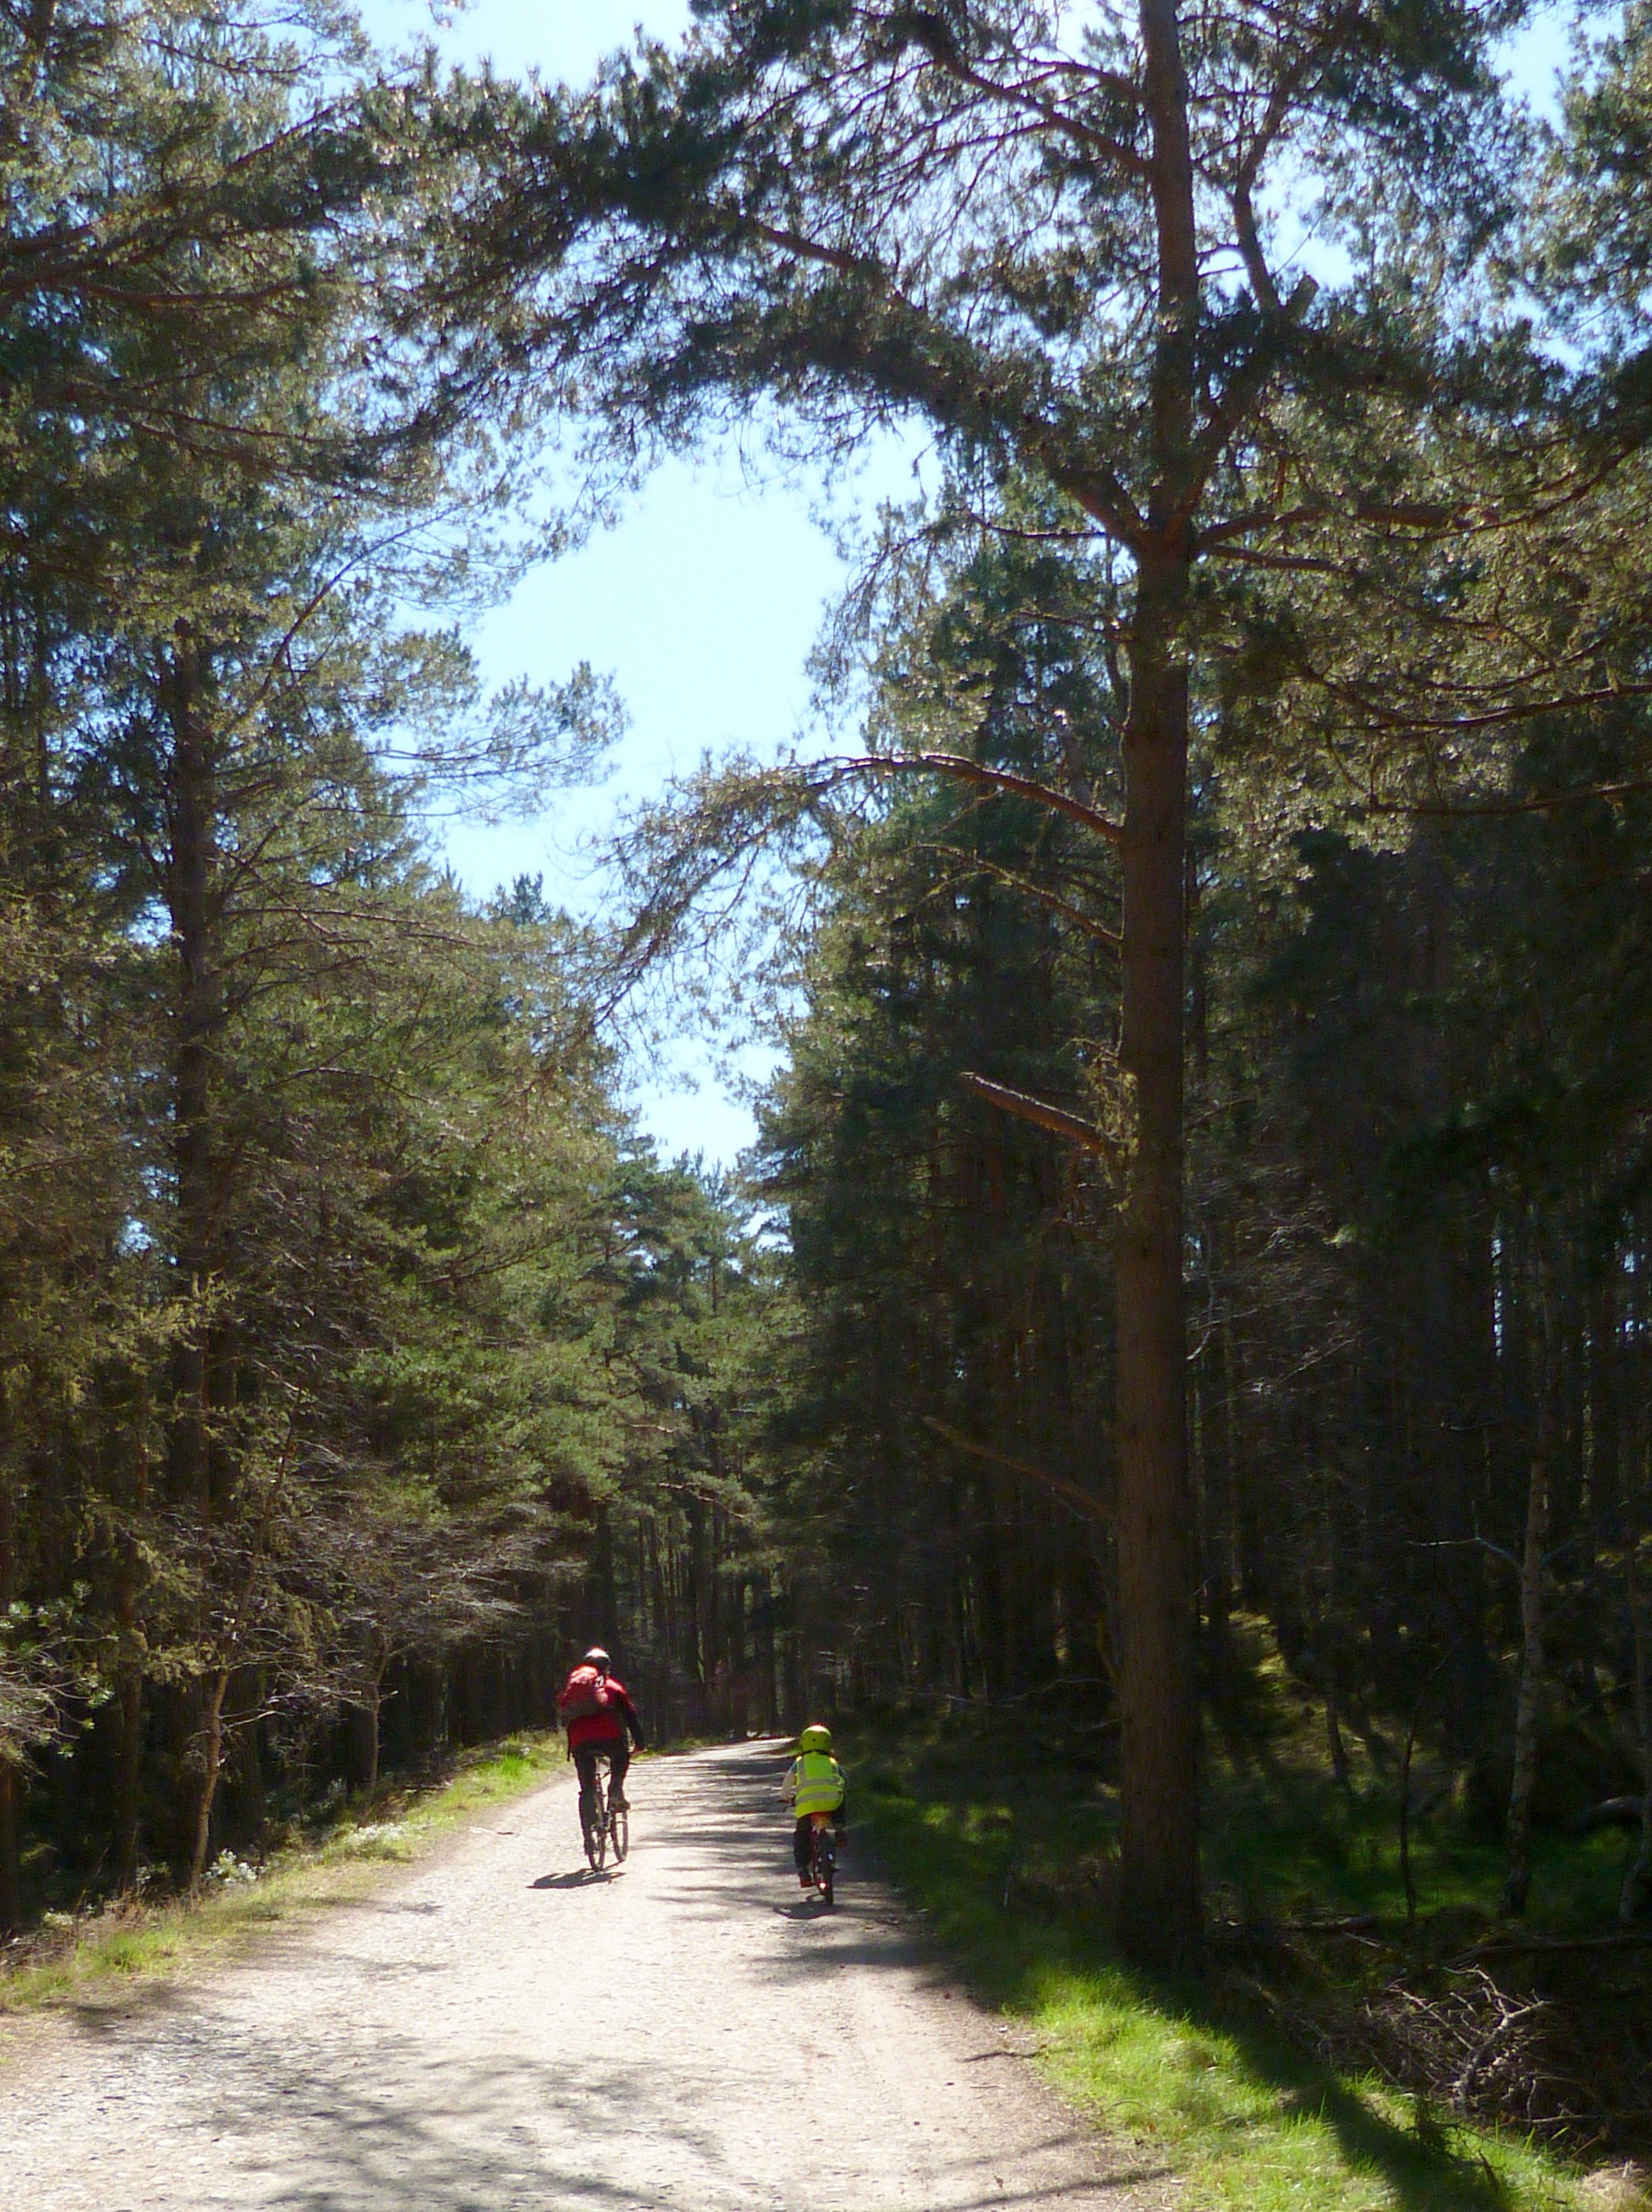
man, tree, nature, forest, wilderness, walking, trail, bicycle, bike, autumn, park, cycle, cycling, woods, woodland, habitat, active